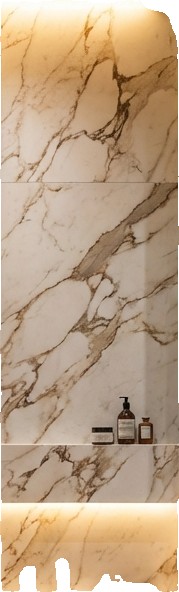
Surface category: wall